Diadema–Morumbi Metropolitan Corridor

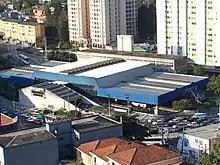
Diademan Bus Terminal

Diadema–Morumbi Metropolitan Corridor is an intermunicipal bus corridor of corridor of extension that connect the cities of São Paulo and Diadema. Projected and built by EMTU, the line is currently administered by Metra, with an initial demand of 85,000 passengers per day.